Puckinger See

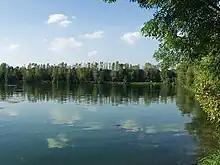
Puckinger See in the Linz-Land District on a late summer afternoon

The Puckinger See is now used as a local recreation area. Due to its location next to the A25, from which it is separated by a strip of lawn and trees only around 150 meters wide, the noise pollution is higher and more constant than, for example, at Lake Pichlinger, which the Westbahn passes by. Although the water has bathing quality, the noise level, dense vegetation of aquatic plants, and the steep embankments mar the bathing pleasure.